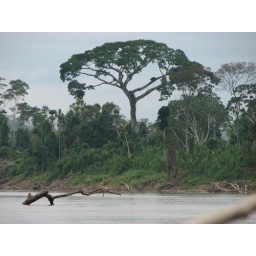
Ceiba tree towers over the forest